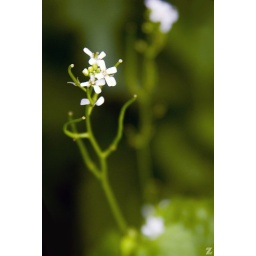
these white flowers are less and less around the office building